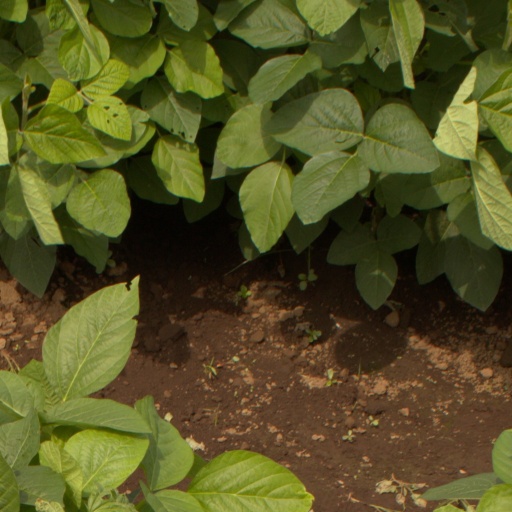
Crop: soybean